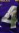
Number: 4